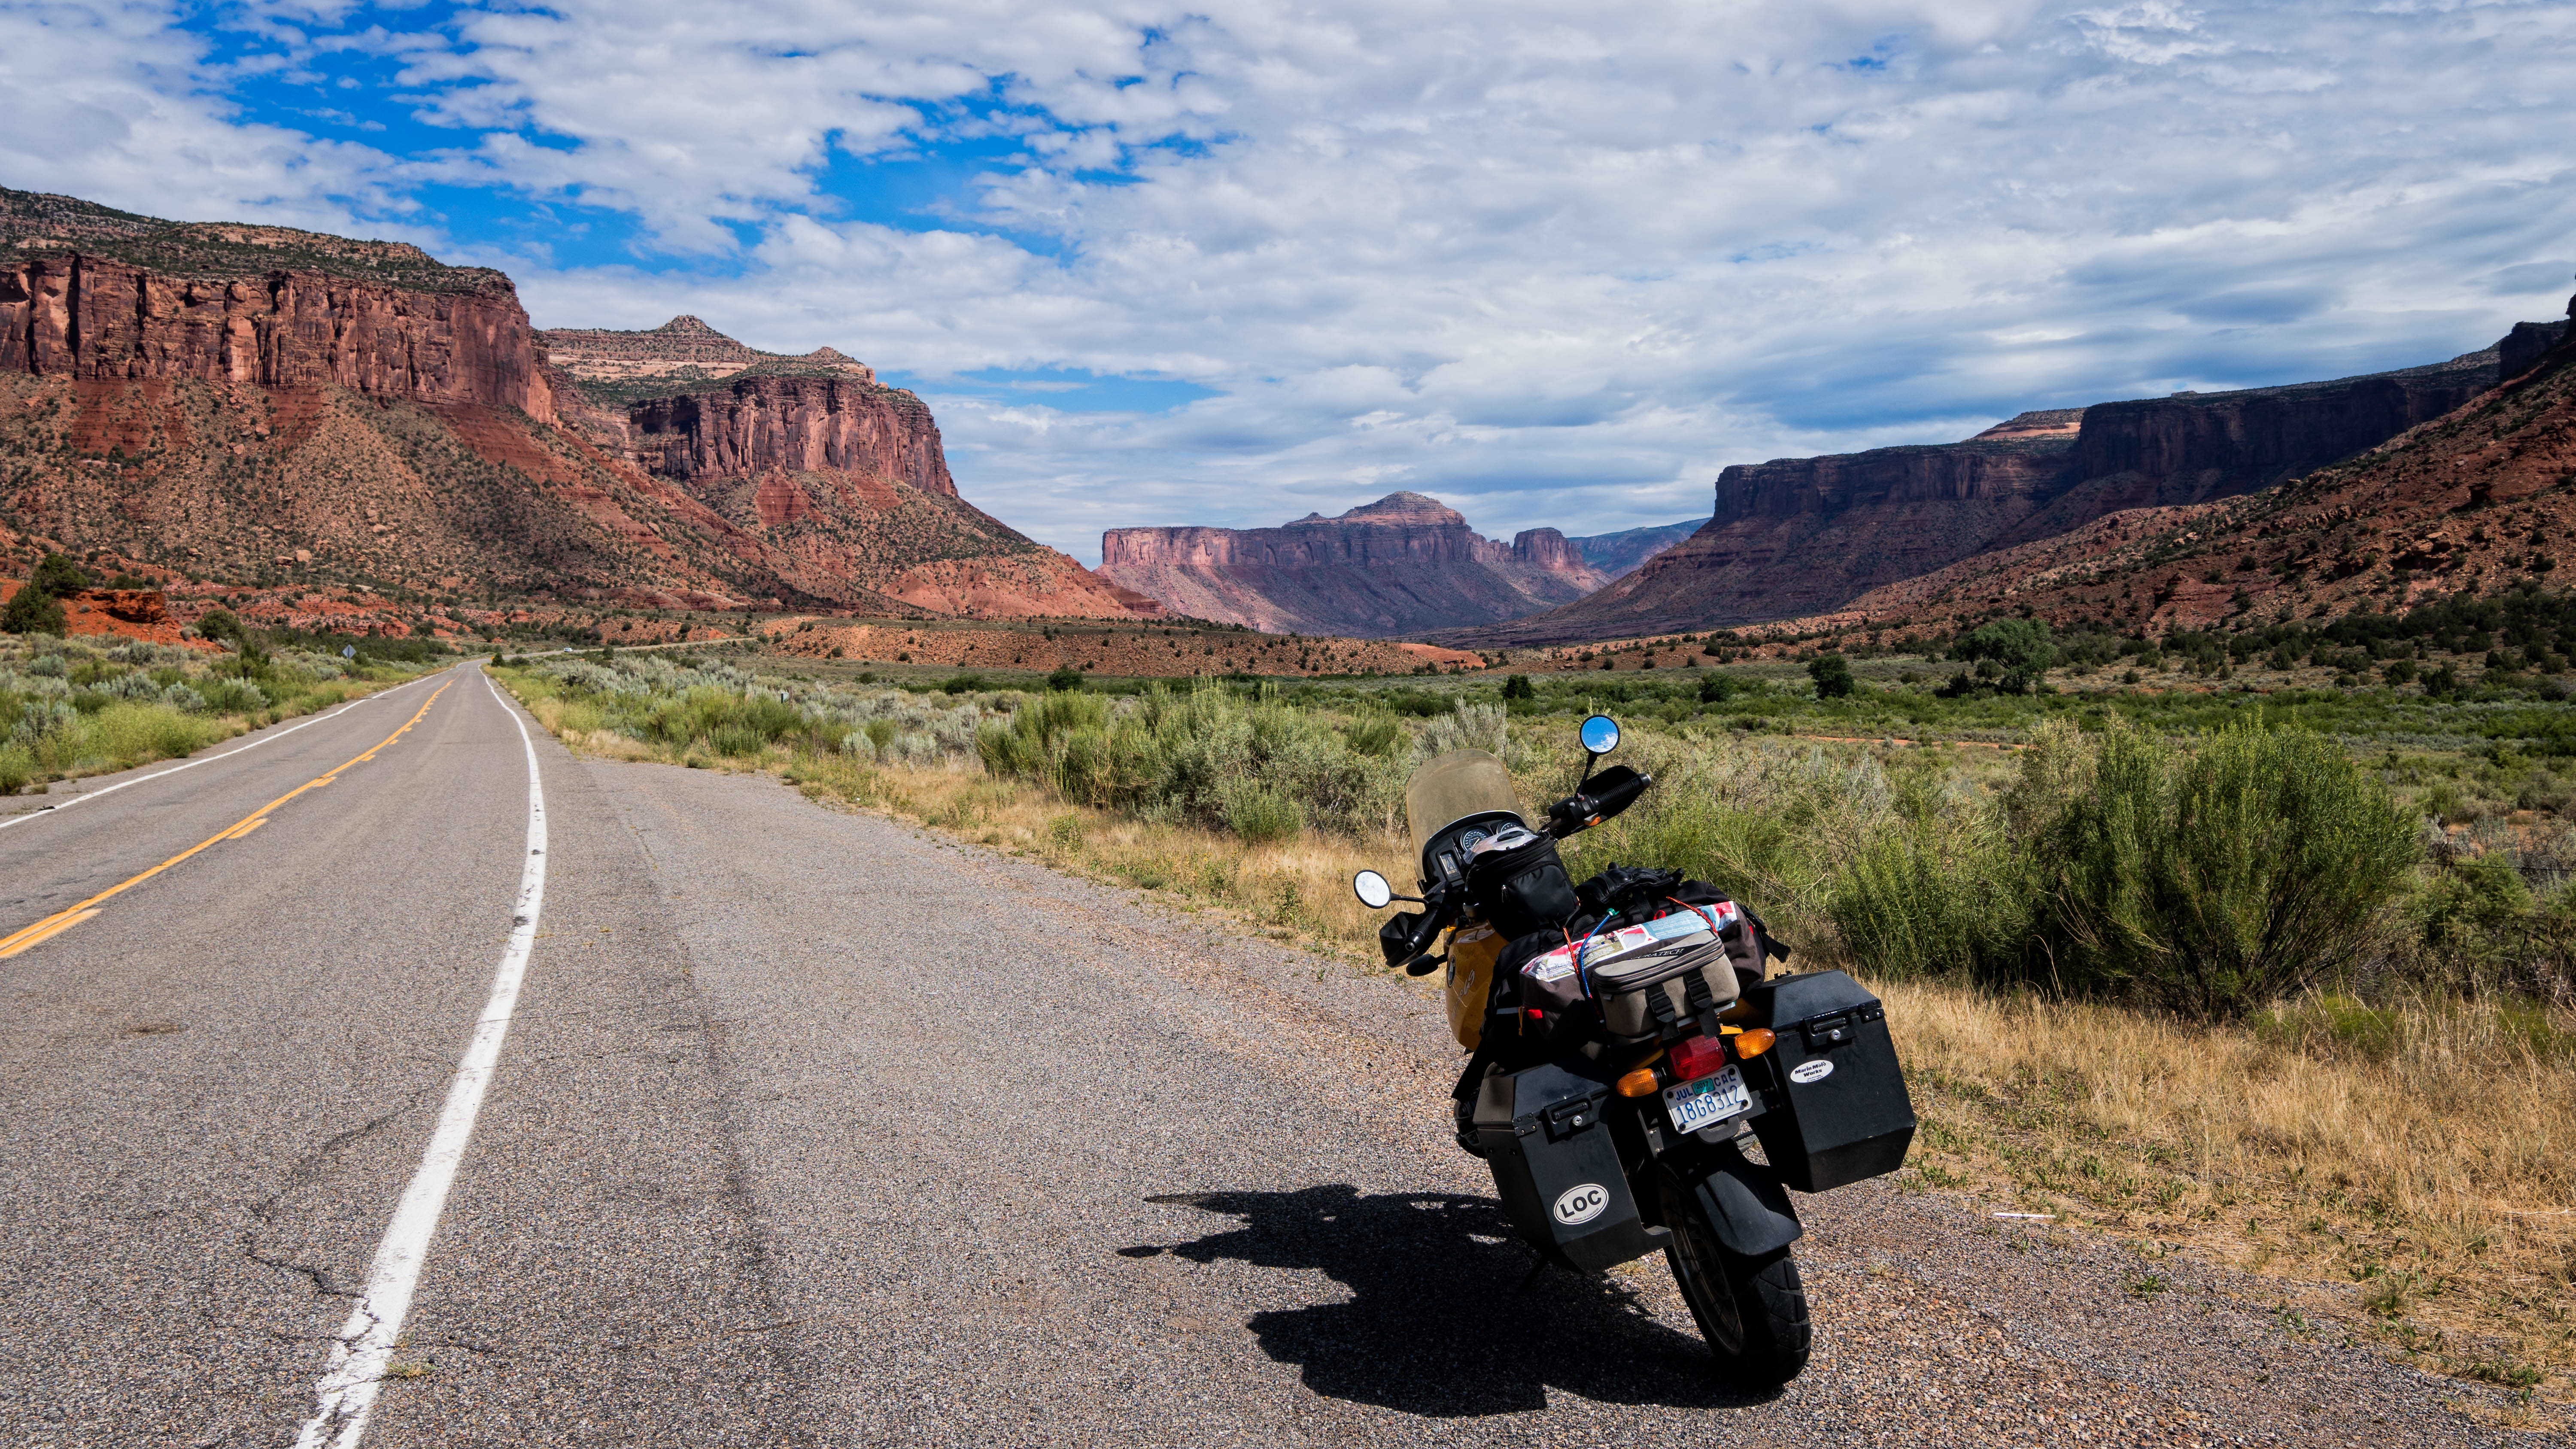
mountain, road, bicycle, vehicle, motorcycle, mountain bike, road trip, motorcycling, off roading